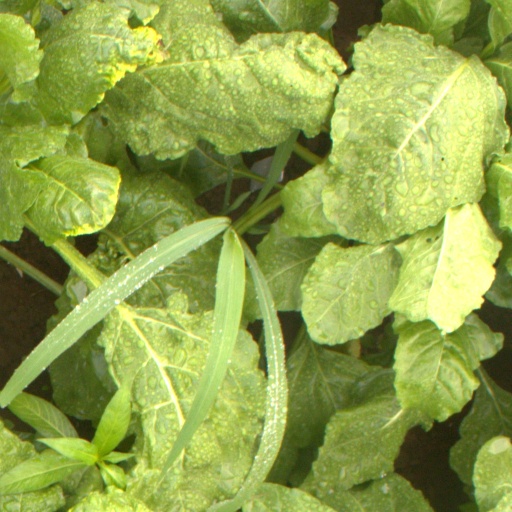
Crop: sugar beet